Backflip!!

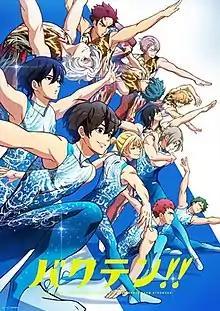
Anime key visual

is an original Japanese anime television series produced by Zexcs, directed by Seishirō Nagaya and Toshimasa Kuroyanagi and written by Toshizo Nemoto. The series aired from April to June 2021. A manga adaptation by Kei Sakuraba was serialized in Kodansha's "Dessert" manga magazine from January 22 to September 24, 2021. An anime film premiered on July 2, 2022.